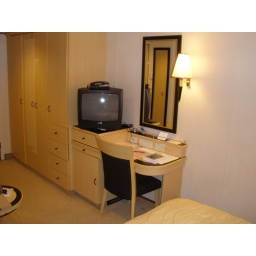
TV and desk in my cabin, QM2.